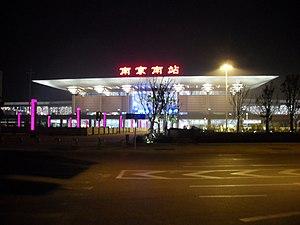
Nankin [n̪ɑ̃.kɛ̃], ou Nanjing [n̪ɑ̃.ʒiŋ], immédiatement en amont du delta du Yangzi Jiang, le premier fleuve chinois, est la capitale de la province chinoise du Jiangsu. La ville compte aujourd'hui plus de huit millions d'habitants. Elle a joué un rôle considérable dans l'histoire chinoise. La prise de la ville par les Japonais en 1937 s'accompagna d'un massacre dont l'ampleur n'est pas connue avec certitude.